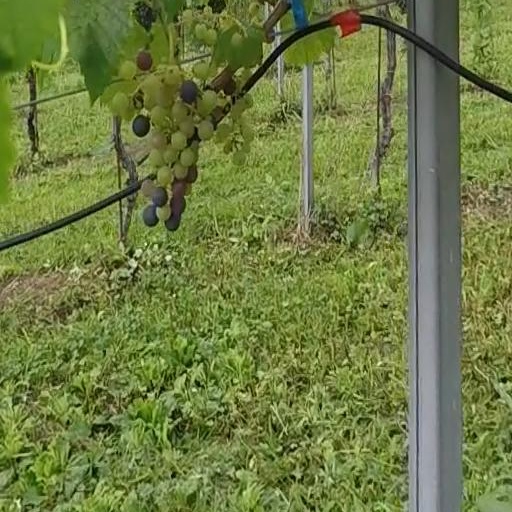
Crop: grape